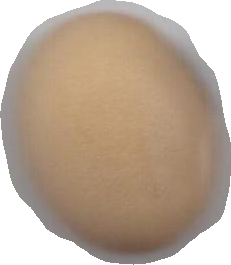
Variety: Anjasmoro